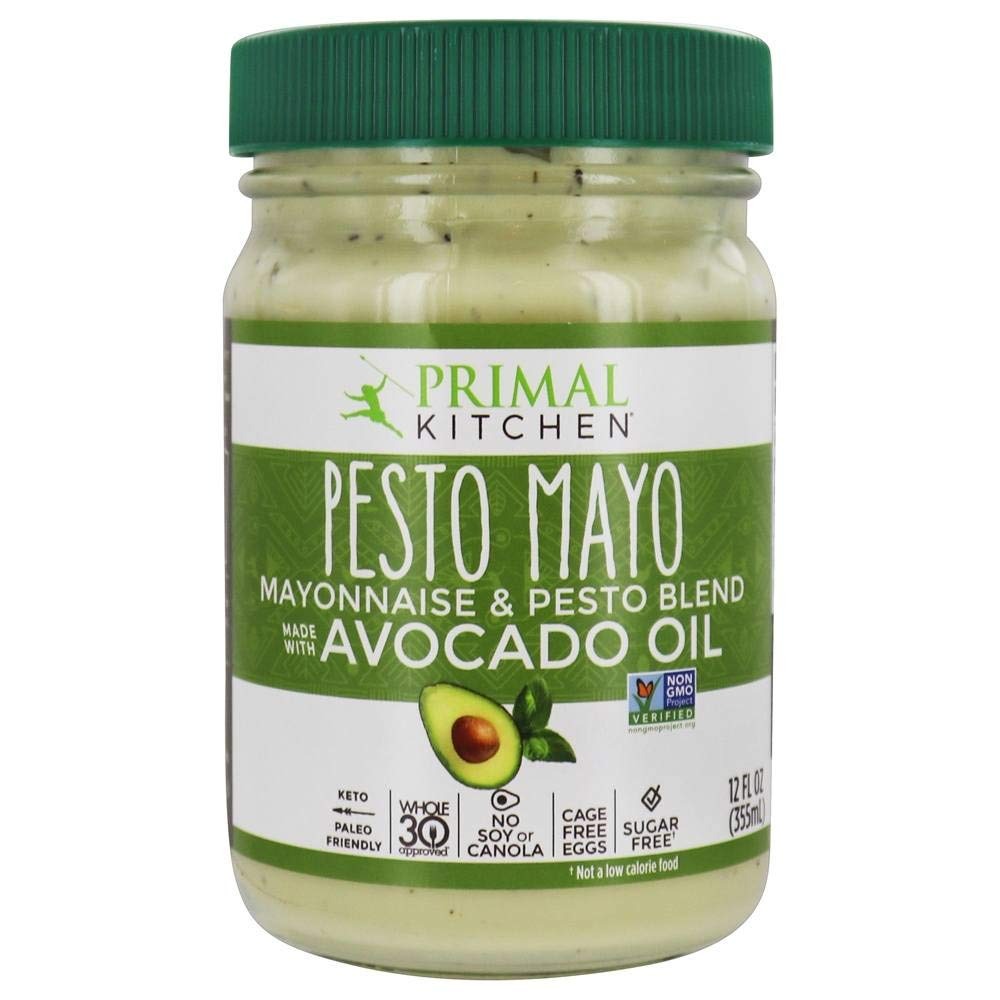
Item Name: Primal Kitchen - Mayonnaise & Pesto Blend Made with Avocado Oil - 12 fl. oz.
Bullet Point 1: Paleo
Bullet Point 2: Keto
Bullet Point 3: Sugar Free/No Sugar
Bullet Point 4: Gluten Free
Bullet Point 5: Kosher
Product Description: Mayonnaise & pesto blend. Certified Paleo. Sugar free (Not a low calorie food. See nutrition information for fat & saturated fat content). Certified gluten free. gfco.org. This product is keto certified. ketocertified.com. No soy or canola. Non-GMO Project verified. nongmoproject.org. Cage free eggs. Eat like your life depends on it. I created Primal Kitchen because I believe flavorful food uplifts and empowers us. Made from real ingredients without compromise, our products add variety and flavor so every single bite is delicious. Never settle: make every meal exciting. - Mark Sisson Founder. Whole 30 Approved. Certified Humane. primalkitchen.com/recipes. Let's get social! (at)PrimalKitchenFoods. Let's Cook! primalkitchen.com/recipes.
Value: 12.0
Unit: Fl Oz

Price: 9.19